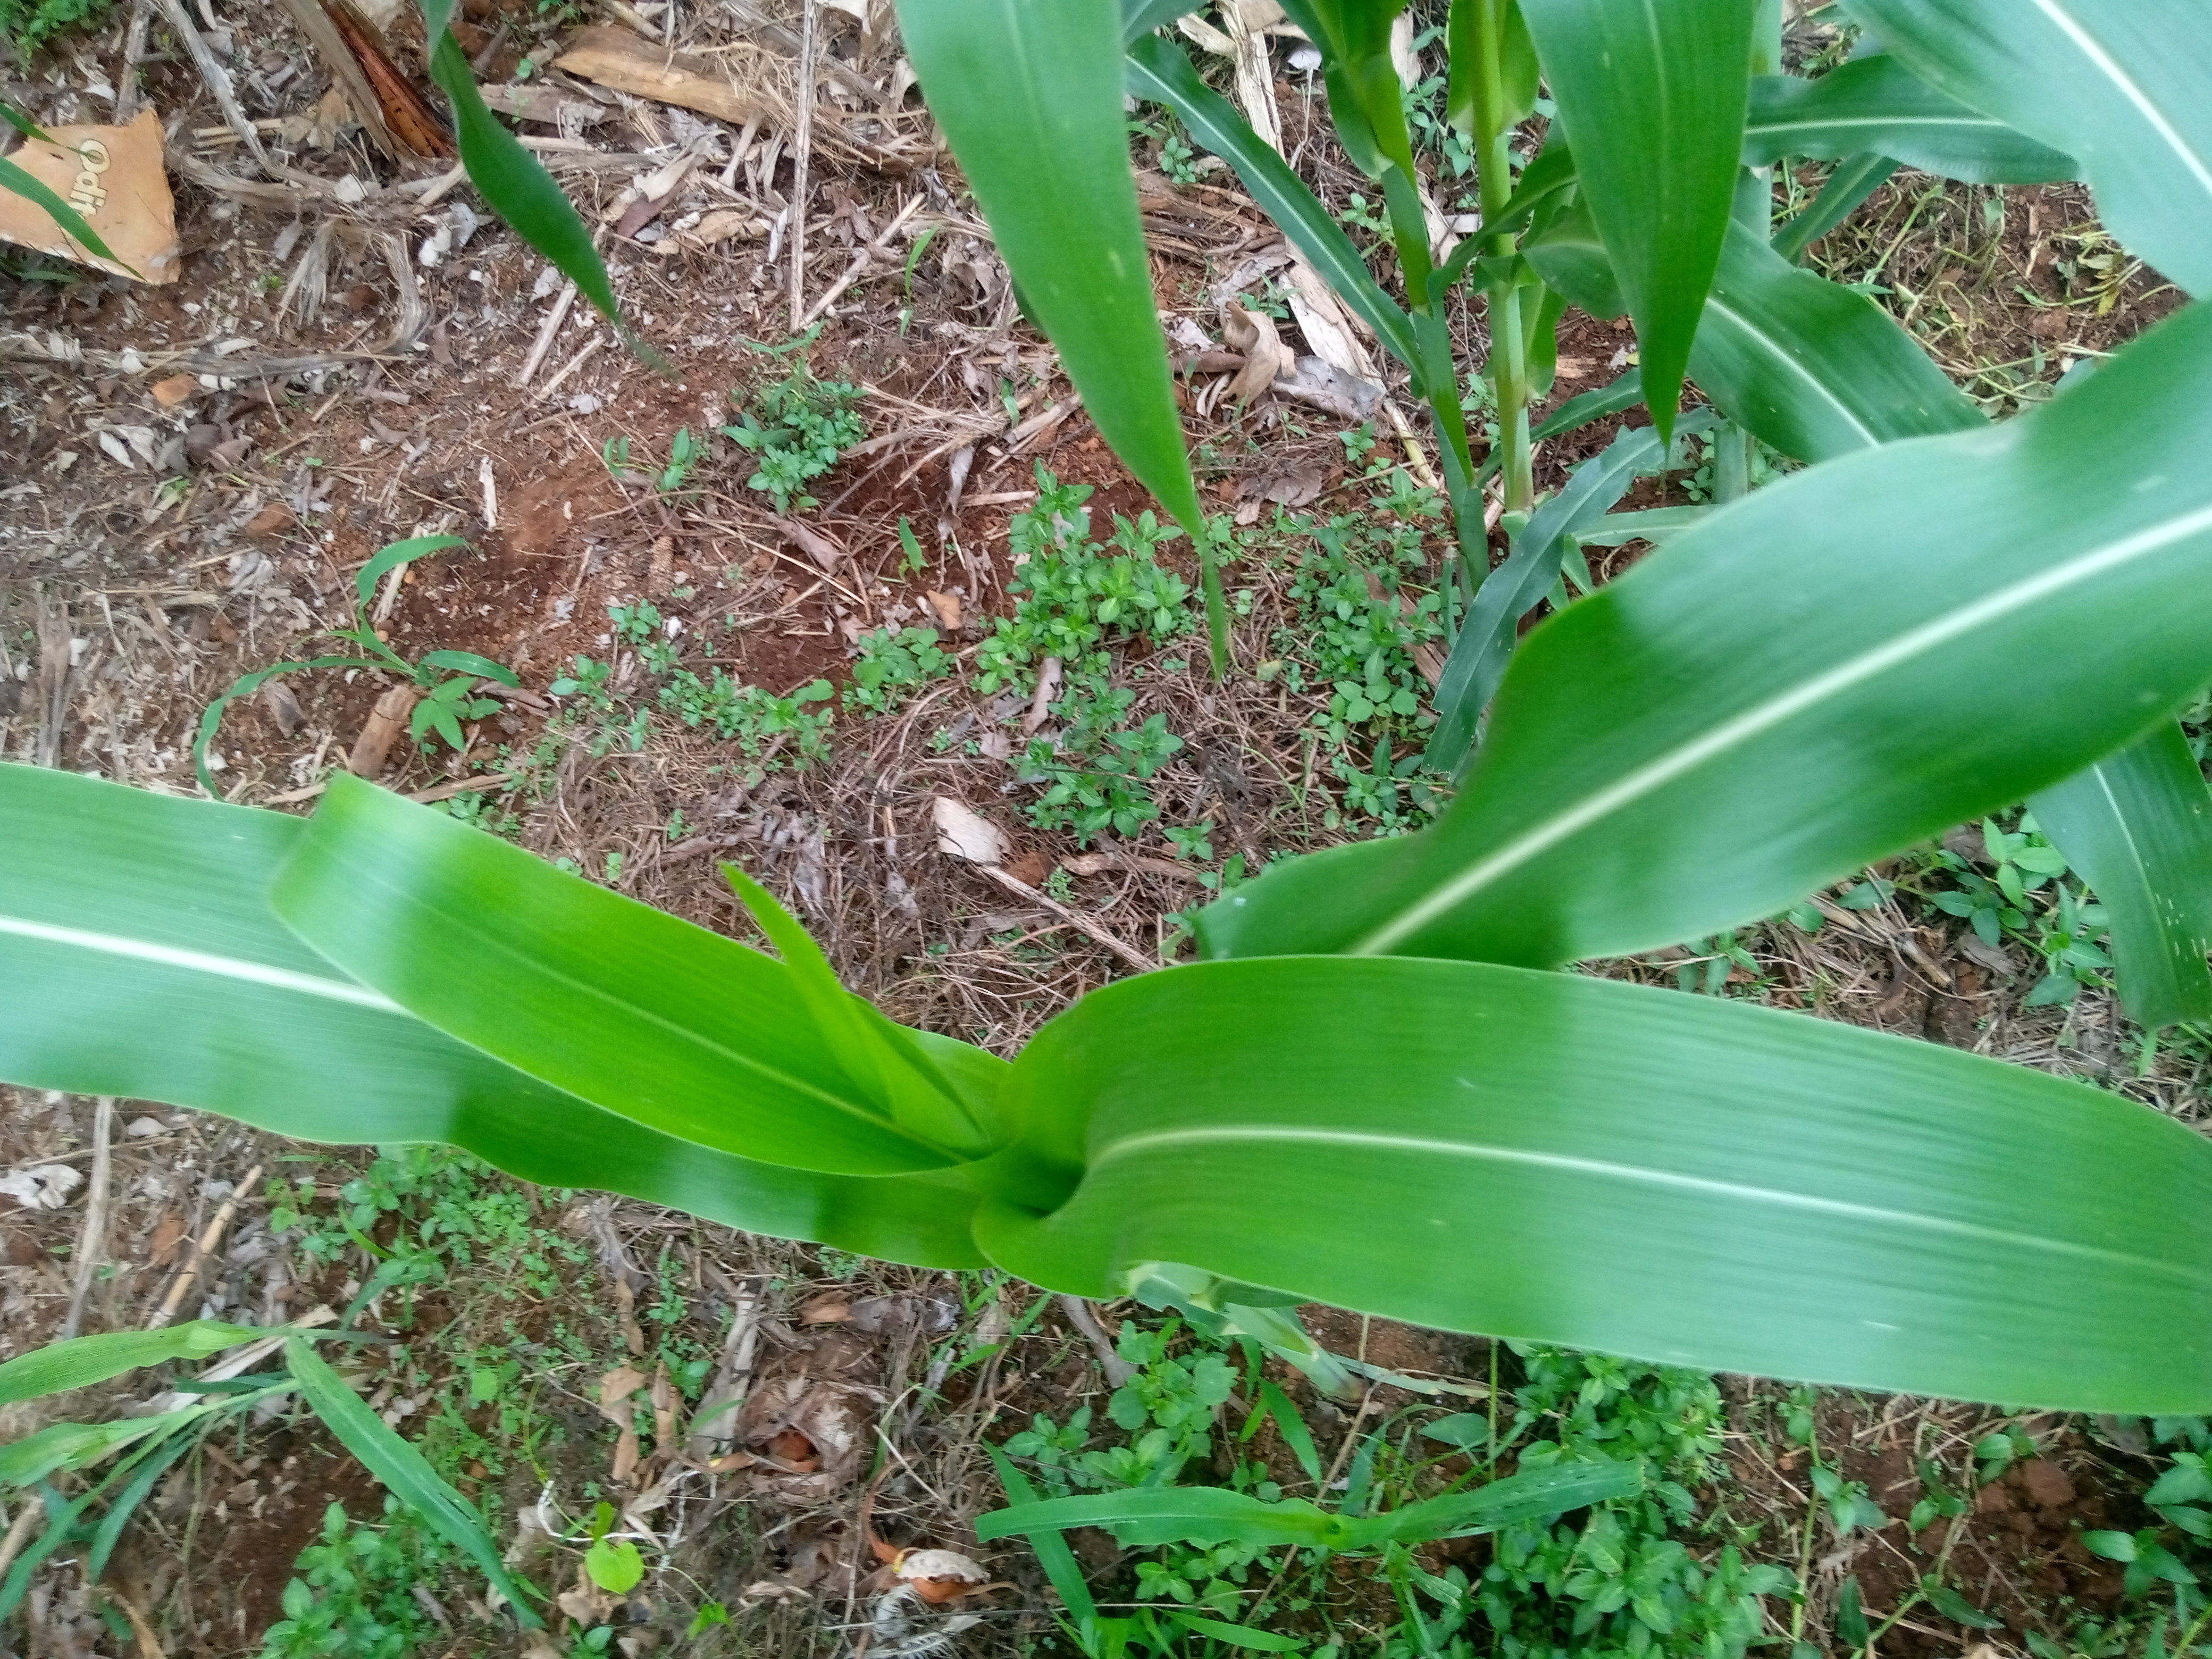
Label: healthy